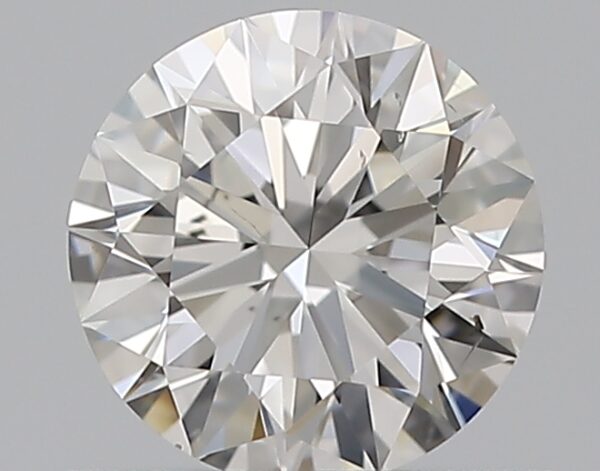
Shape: round
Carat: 0.51
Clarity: SI1
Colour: F
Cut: EX
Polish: EX
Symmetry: EX
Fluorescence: N
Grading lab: GIA
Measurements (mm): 5.11 x 5.14 x 3.13